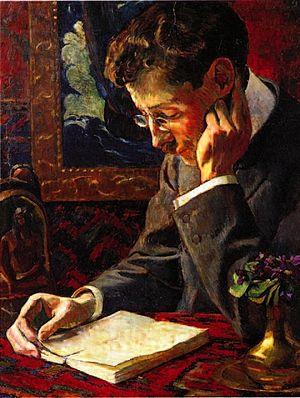
Victor Segalen, né le 14 janvier 1878 à Brest et mort le 21 mai 1919 à Huelgoat, est un médecin de marine, romancier, poète, ethnographe, sinologue et archéologue français.